Arrow (railcar)

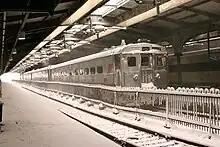
An NJT Comet IB at Hoboken Terminal

The first series of Arrows (classed MA-1A or PRR MP85E6) were built in 1968–69 by the St. Louis Car Company; 35 were built and purchased by the New Jersey Department of Transportation (NJDOT). These cars were initially numbered 100–134. These cars were built with higher capacity 3-2 seating which caused grumbling by the passengers at that time.